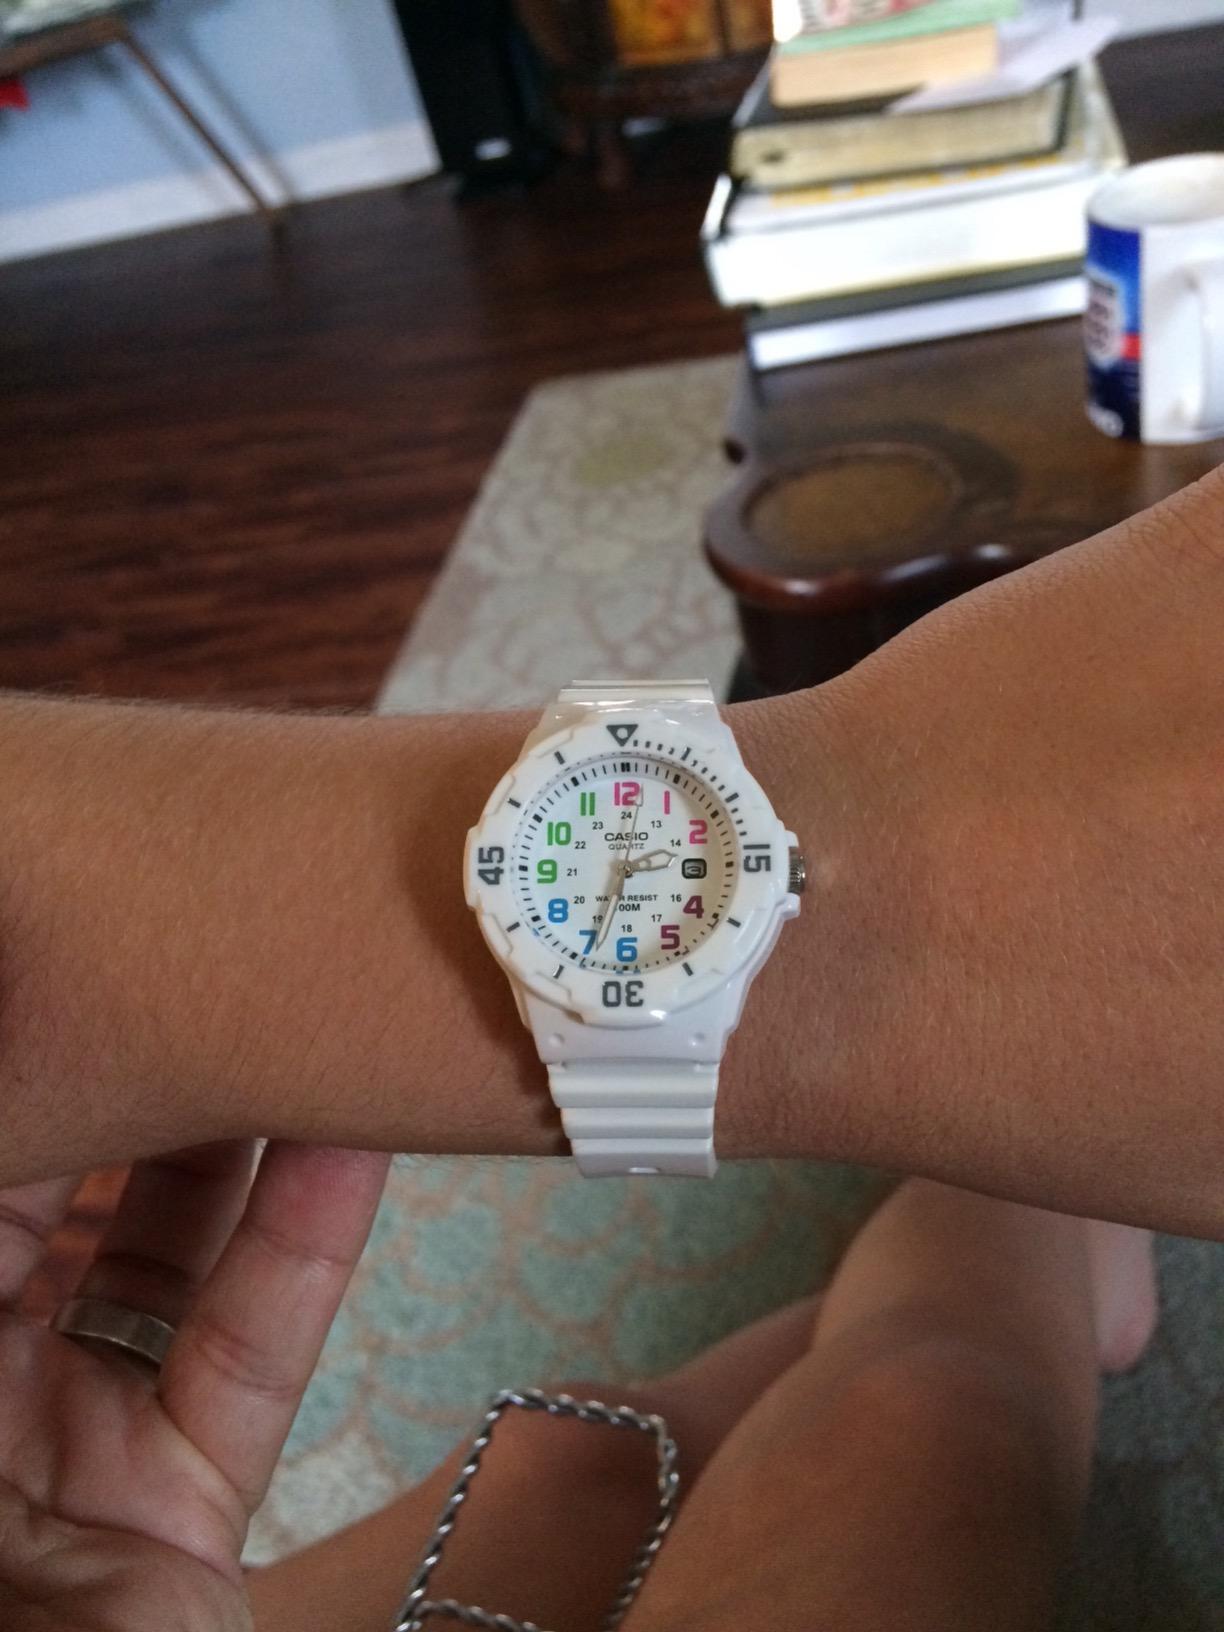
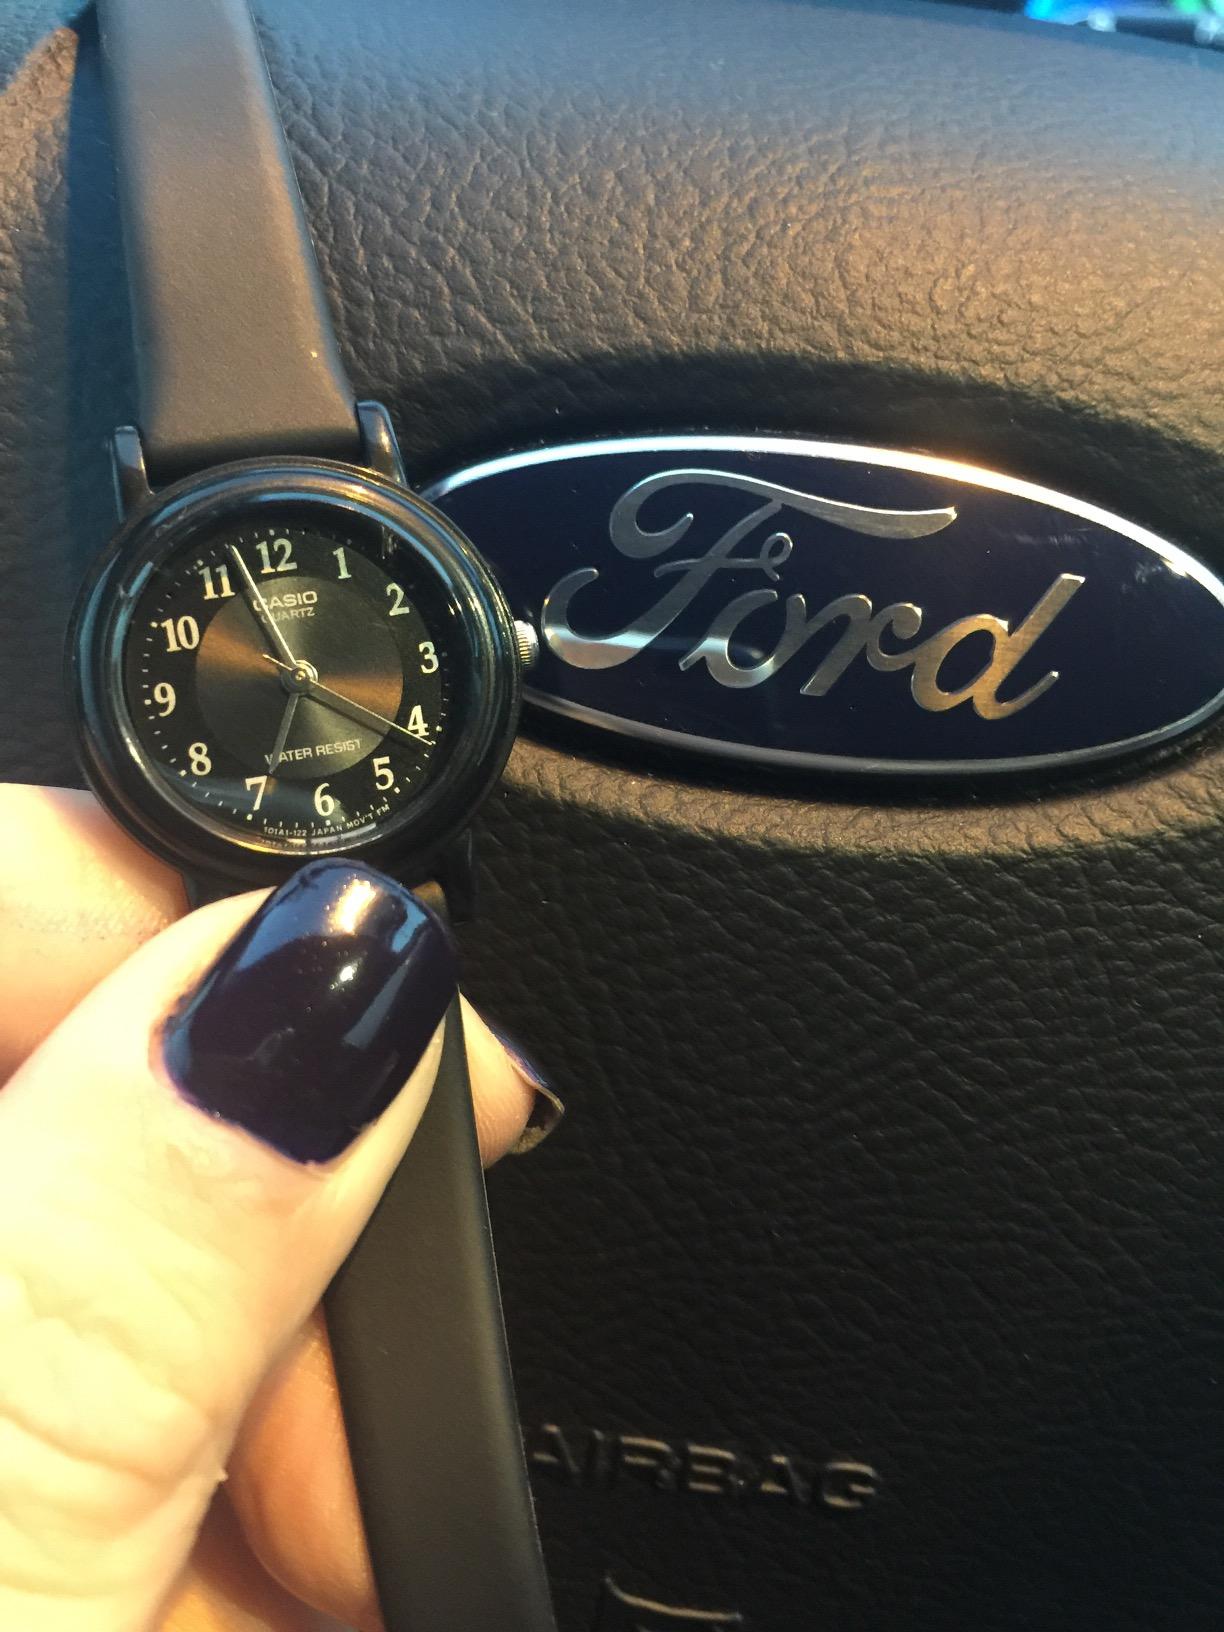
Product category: accessories_watch
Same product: no